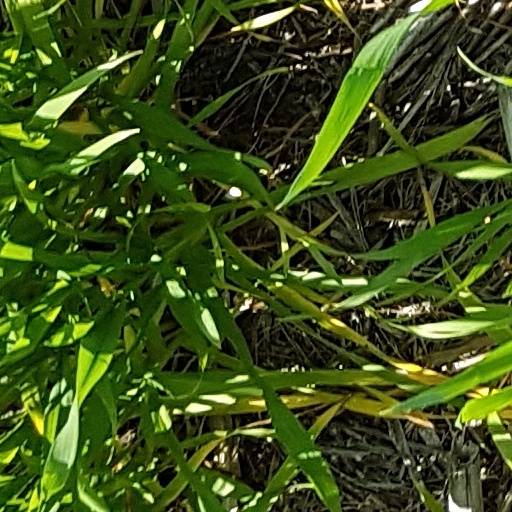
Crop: wheat